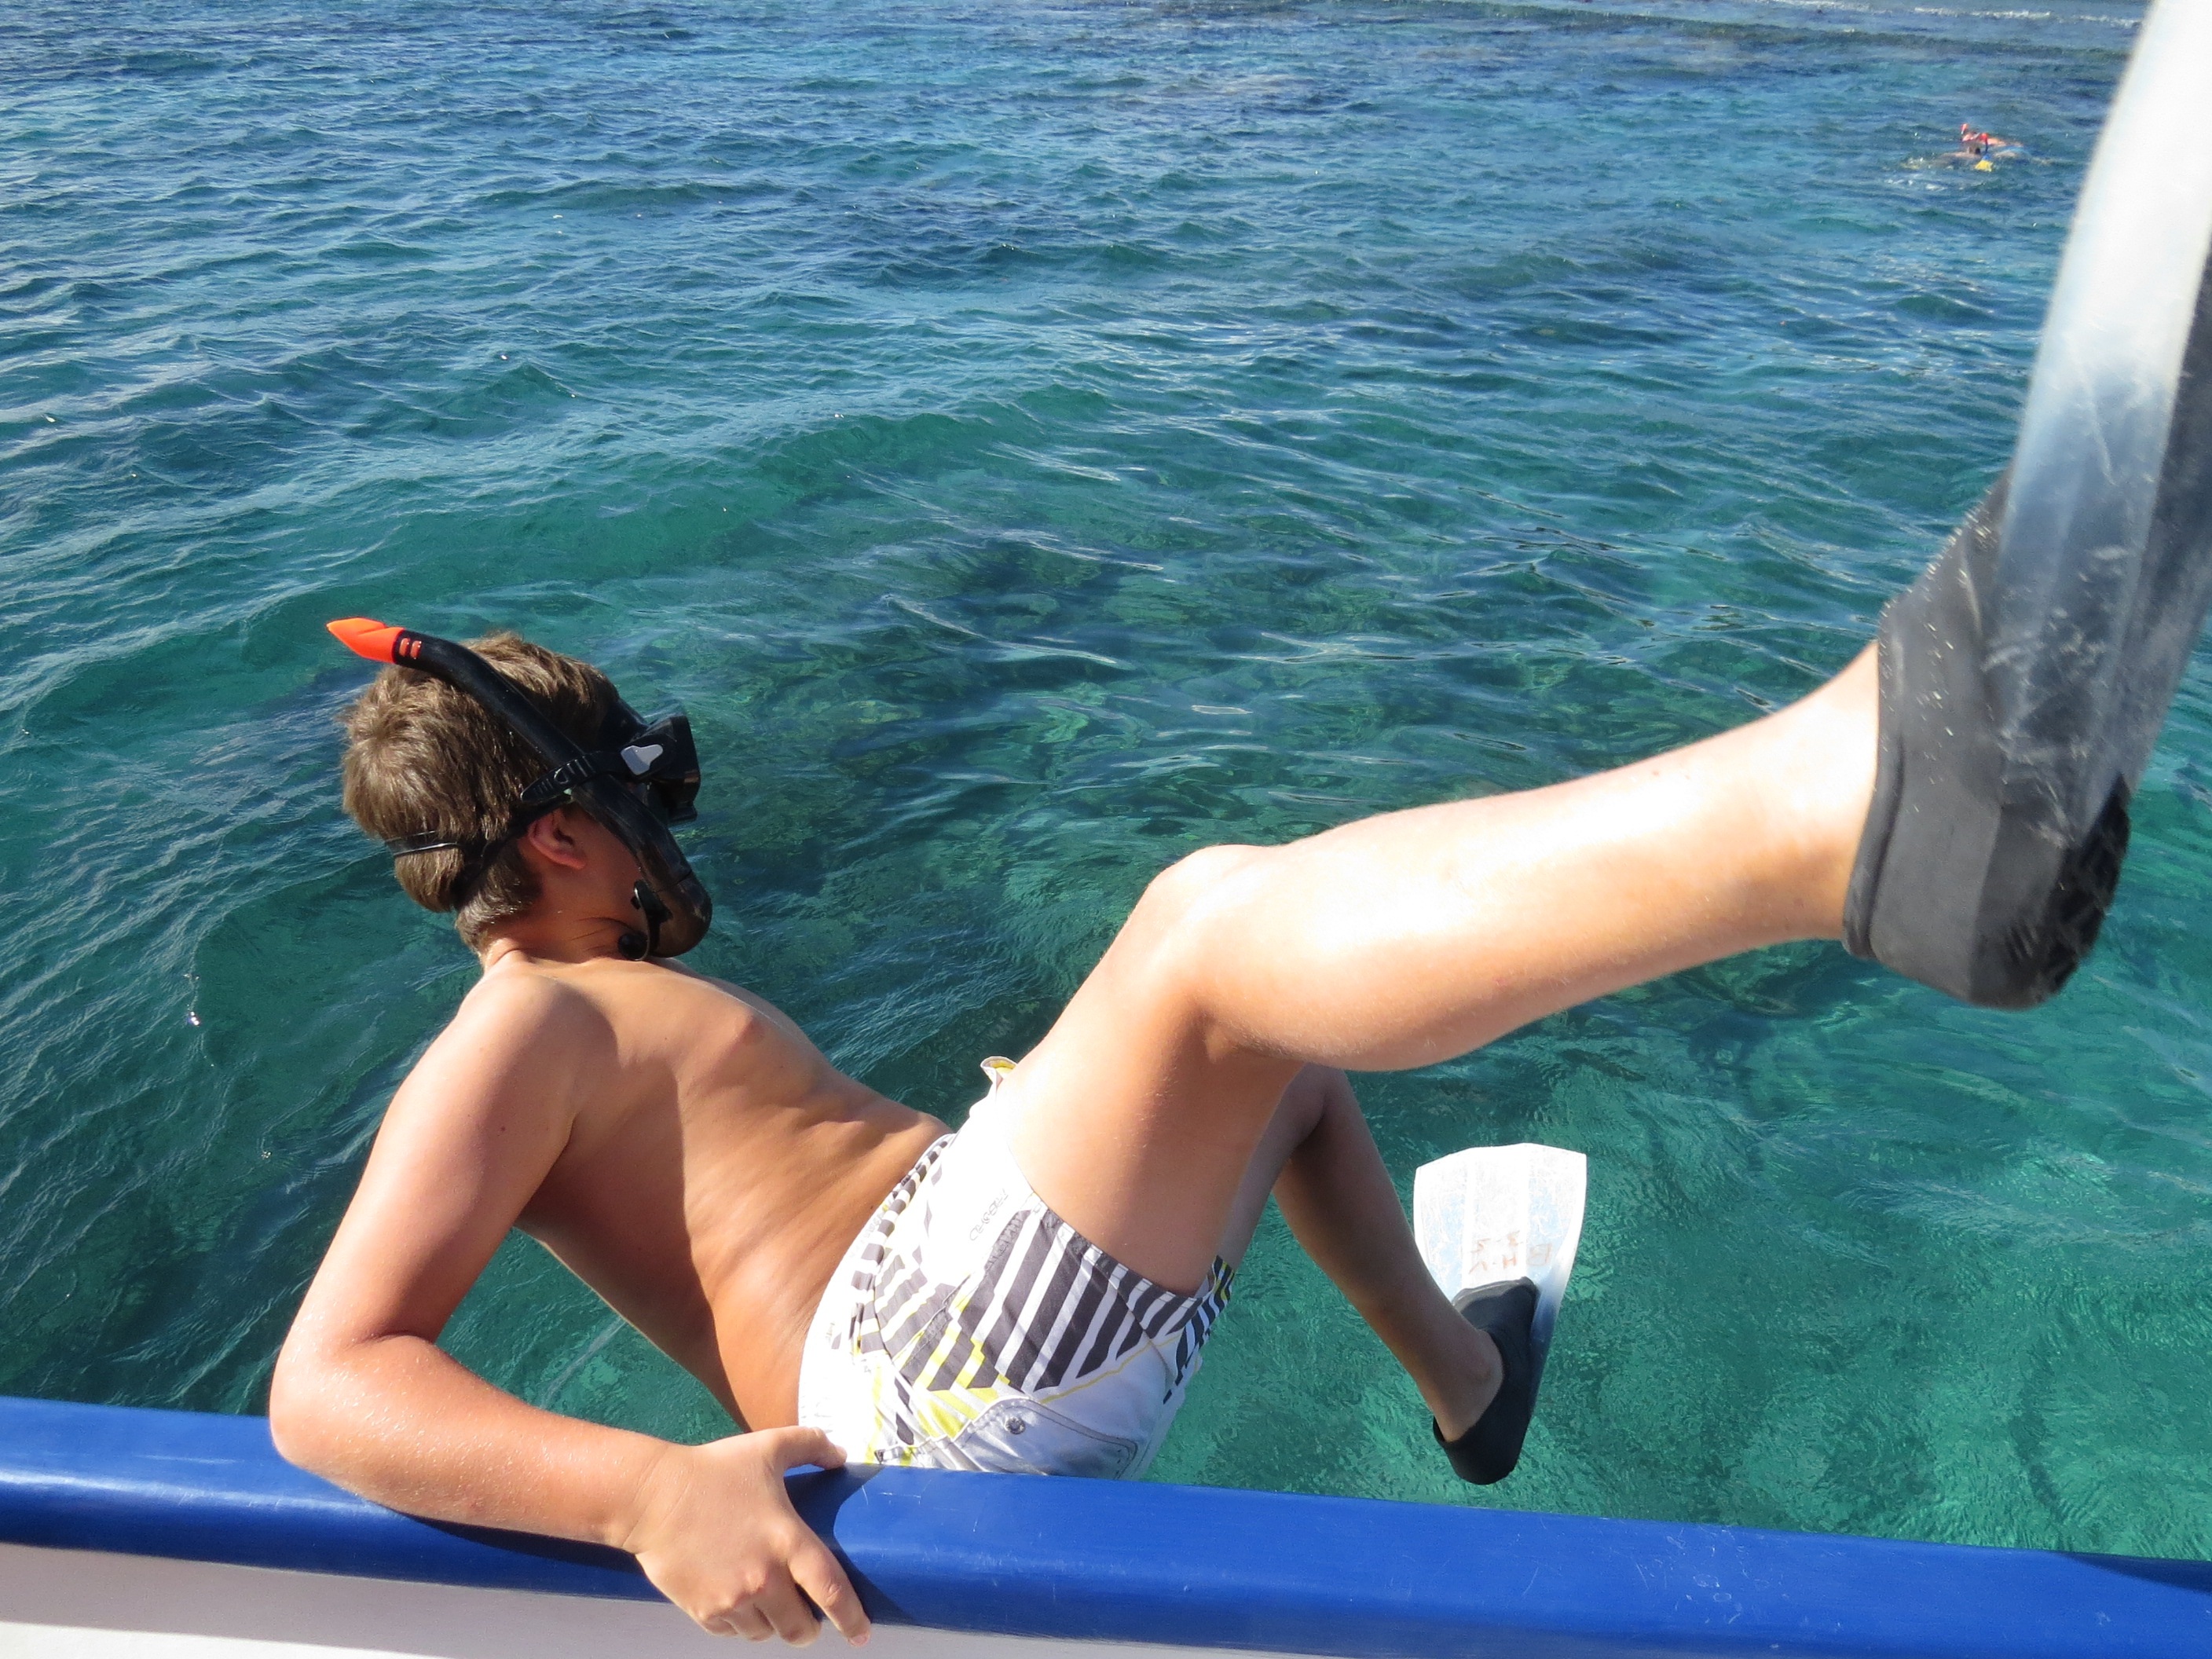
beach, sea, nature, ocean, boat, jump, diving, leg, tranquility, swimming pool, fishing, peace, rest, tourism, blue sky, dream, happiness, boating, mar, litoral, quiet, surfing equipment and supplies, sun tanning